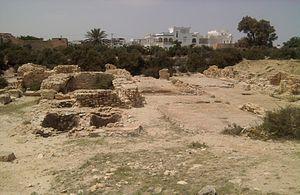
Tunisie, Ruines à Salakta
Salakta est un village du Sahel tunisien situé à cinq kilomètres de Ksour Essef.
Cette liste des sites archéologiques de Tunisie donne un aperçu des sites archéologiques répartis sur le territoire de l'actuelle Tunisie.